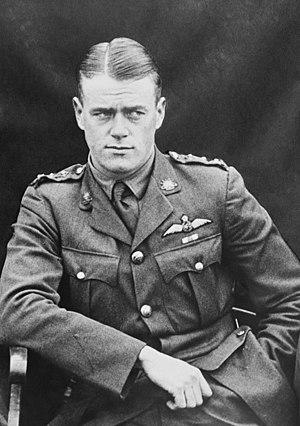
Roy Cecil Phillipps est un as de l'aviation australien de la première Guerre mondiale, né le 1ᵉʳ mars 1892 et mort le 21 mai 1941. Il totalise 15 victoires au combat aérien, dont quatre en une seule sortie, le 12 juin 1918. En 1940, il s'enrôle dans la Force aérienne royale australienne et décède dans un accident d'avion l'année suivante.